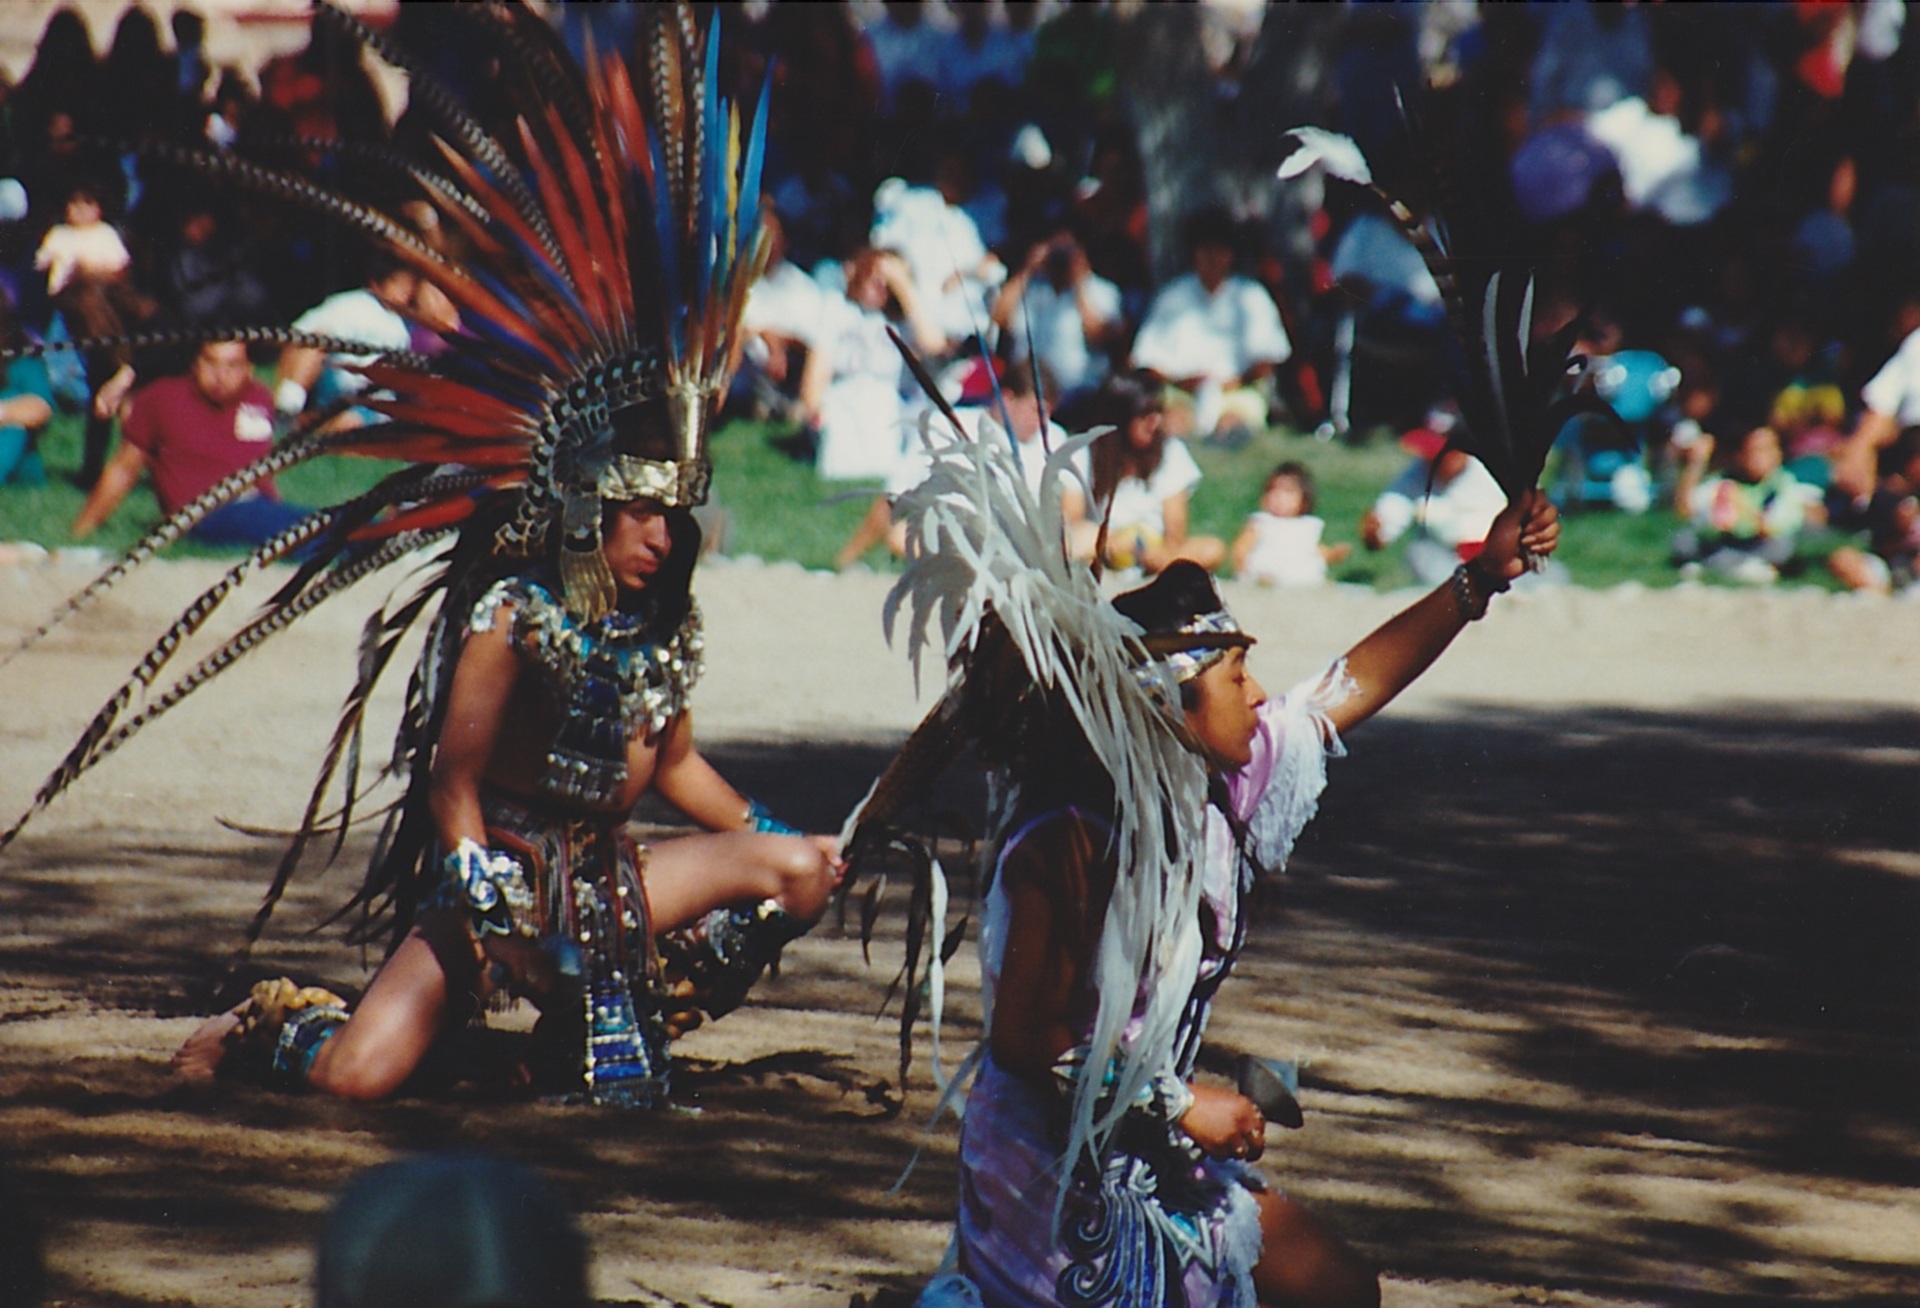
dance, carnival, festival, event, native american, headdress, powwow